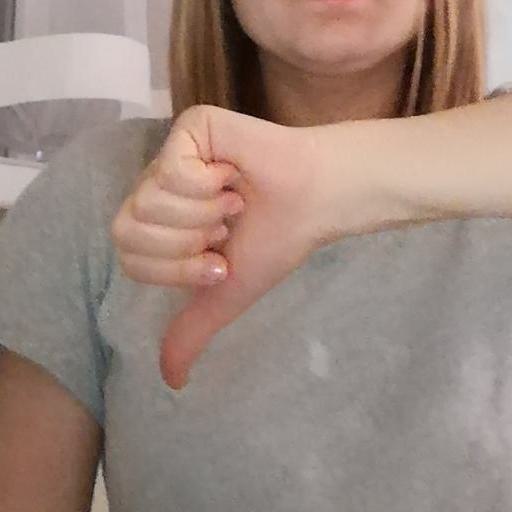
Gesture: dislike